List of awards and nominations received by Thalía

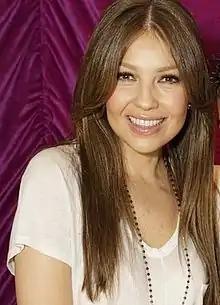
Thalía 2010

Thalía is a Mexican recording artist and actress who has won various accolades through her career spanning five decades. Thalía has been referred to as the "Queen of Latin Pop", "Queen of Telenovelas" and "Empress of Beauty".